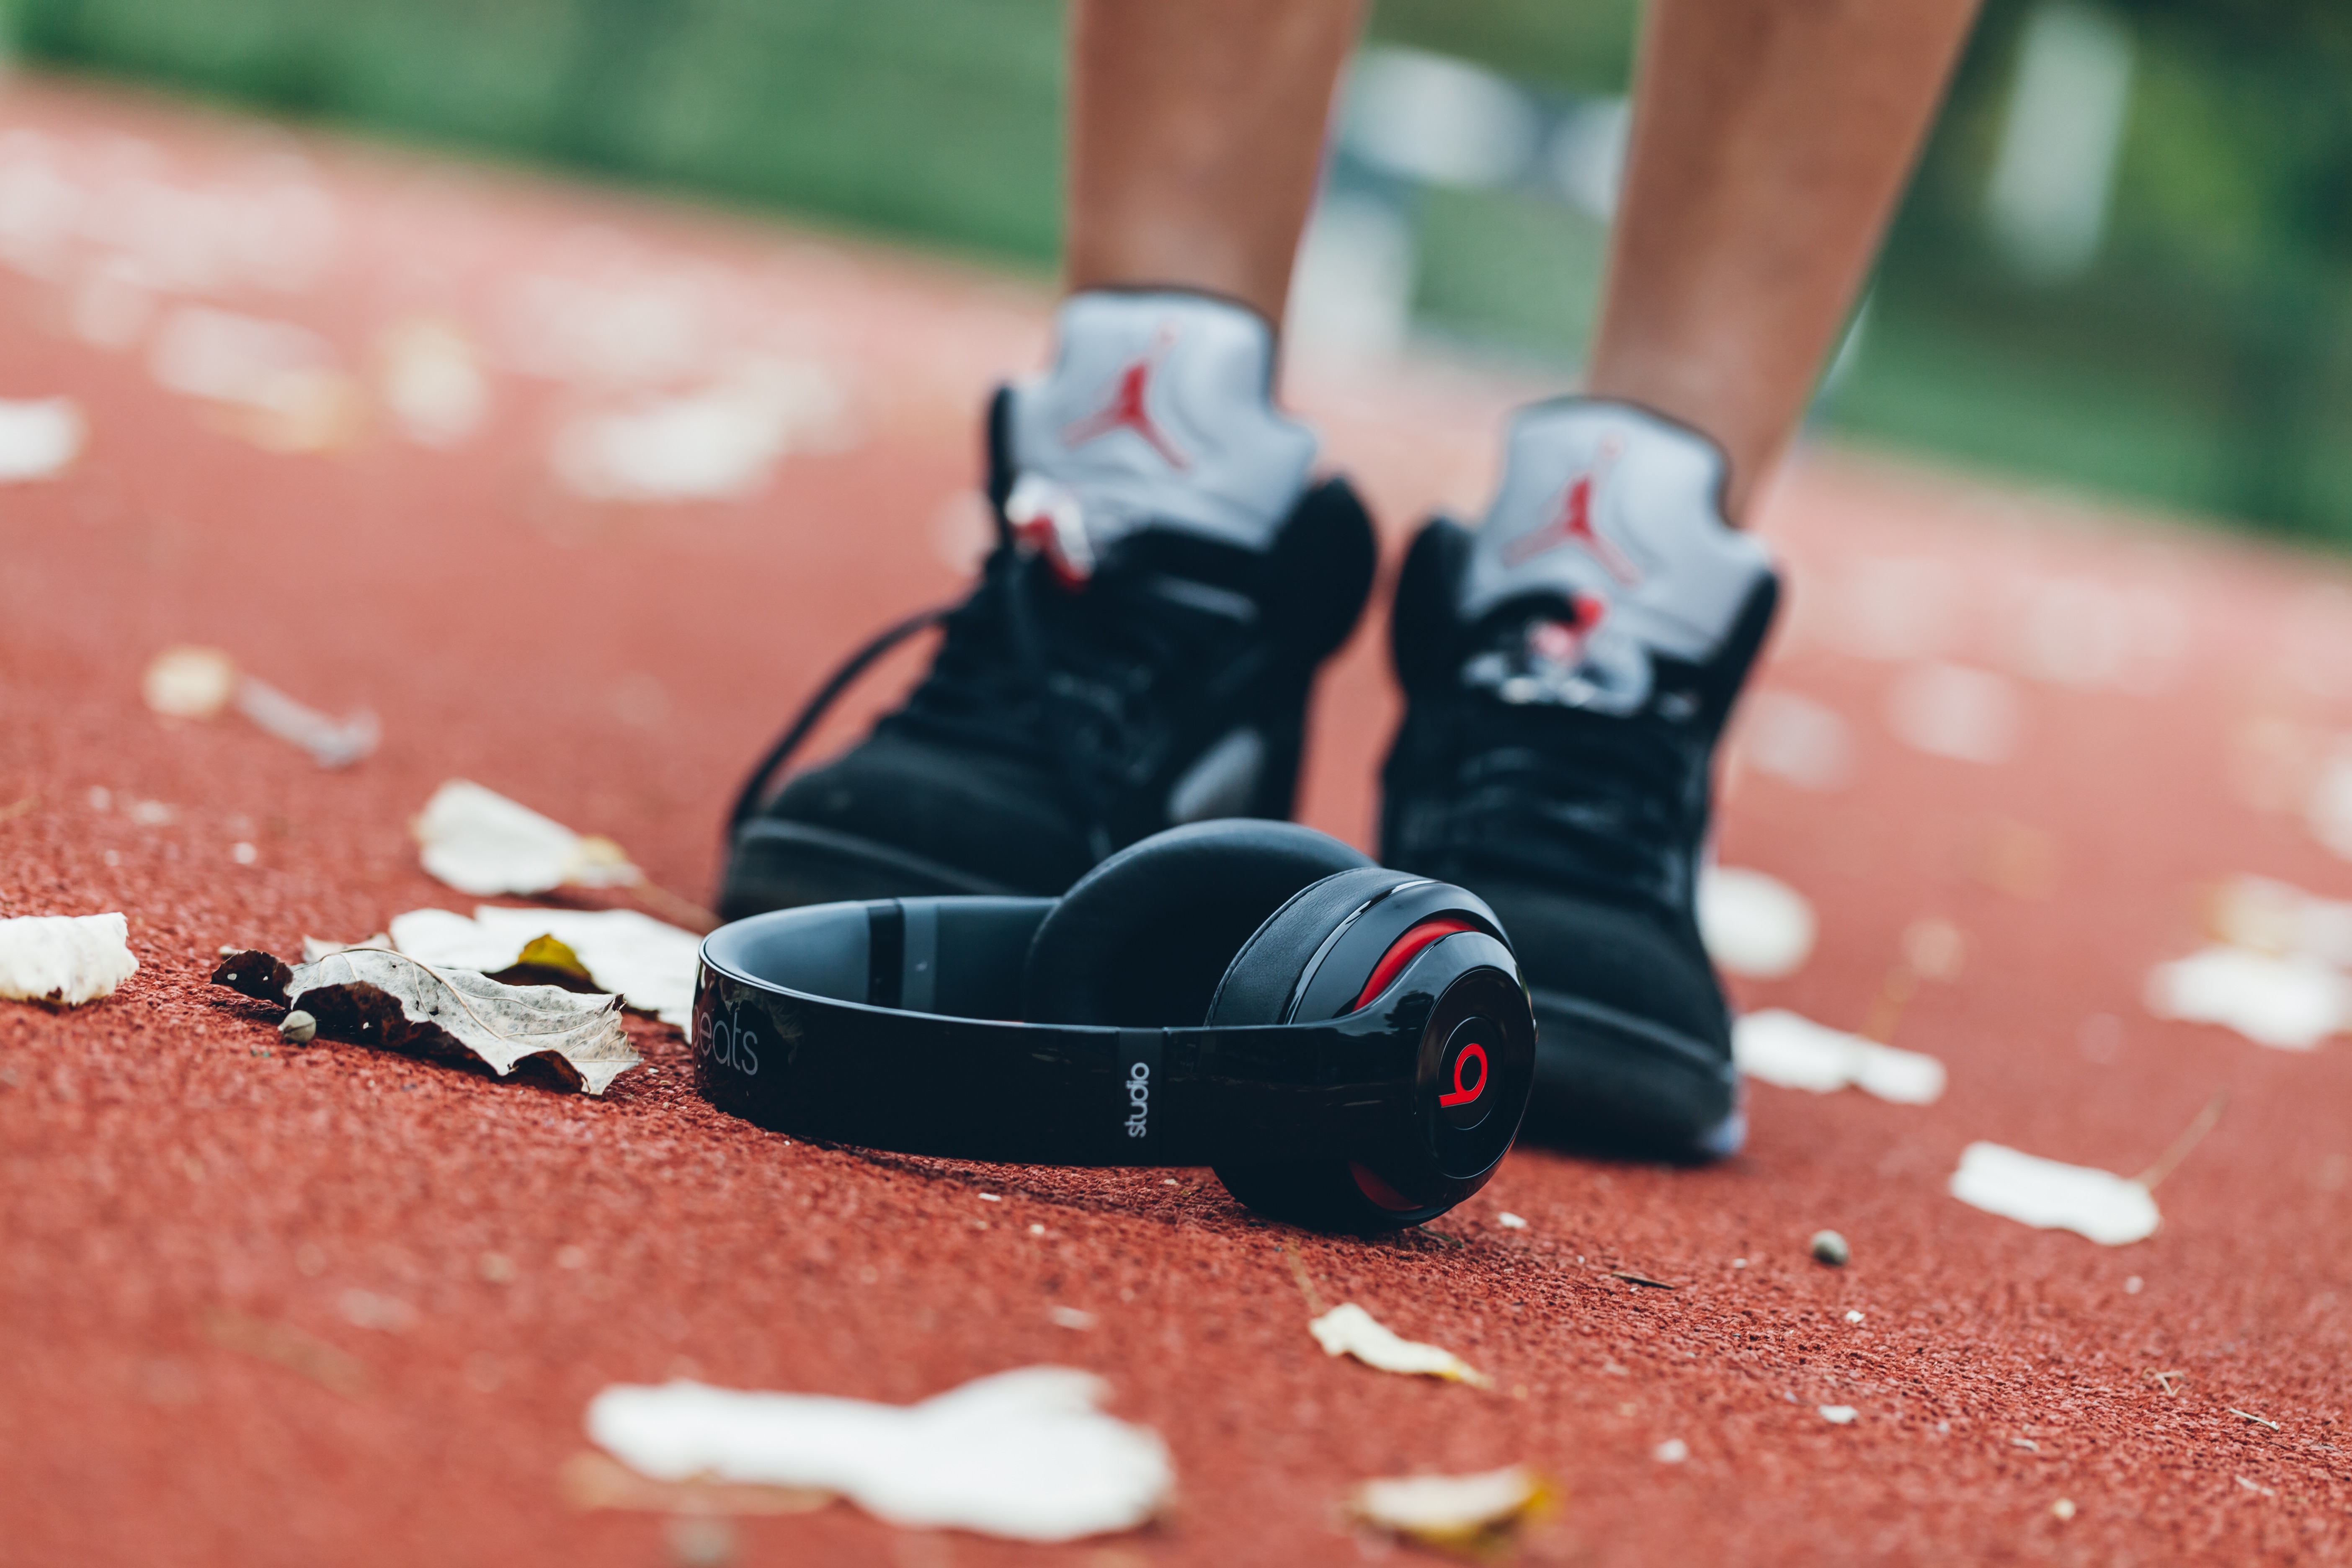
hand, shoe, running, leg, red, color, black, sneakers, footwear